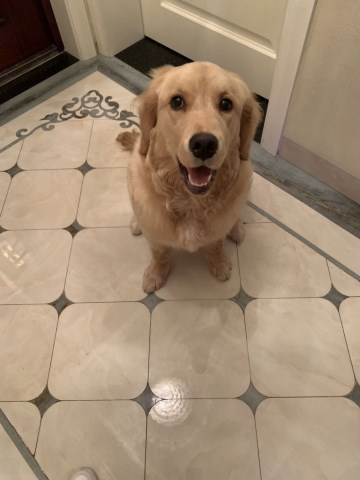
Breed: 5355-n000126-golden_retriever